Matthew Arnone

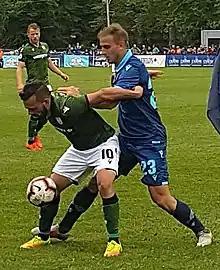
Arnone (right) playing for HFX Wanderers in 2019

In February 2020, Arnone signed with York9. At the end of the season, he departed the club.